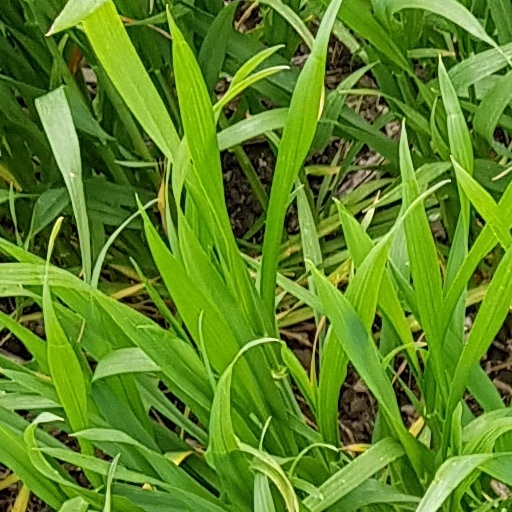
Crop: wheat